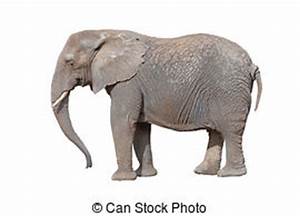
Label: elefante